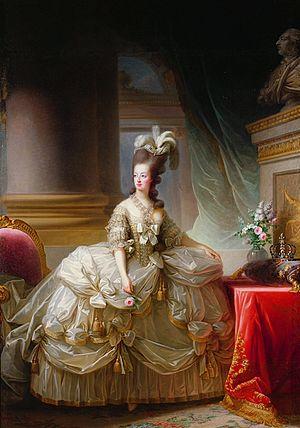
Élisabeth Vigée Le Brun, aussi appelée Élisabeth Vigée, Élisabeth Le Brun ou Élisabeth Lebrun, née Louise-Élisabeth Vigée le 16 avril 1755 à Paris, et morte dans la même ville le 30 mars 1842, est une artiste peintre française, considérée comme une grande portraitiste de son temps.